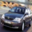
Label: automobile